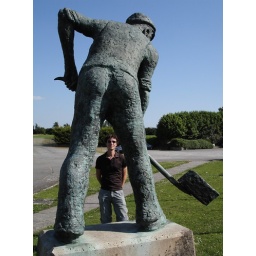
statue in tight green pants with erick